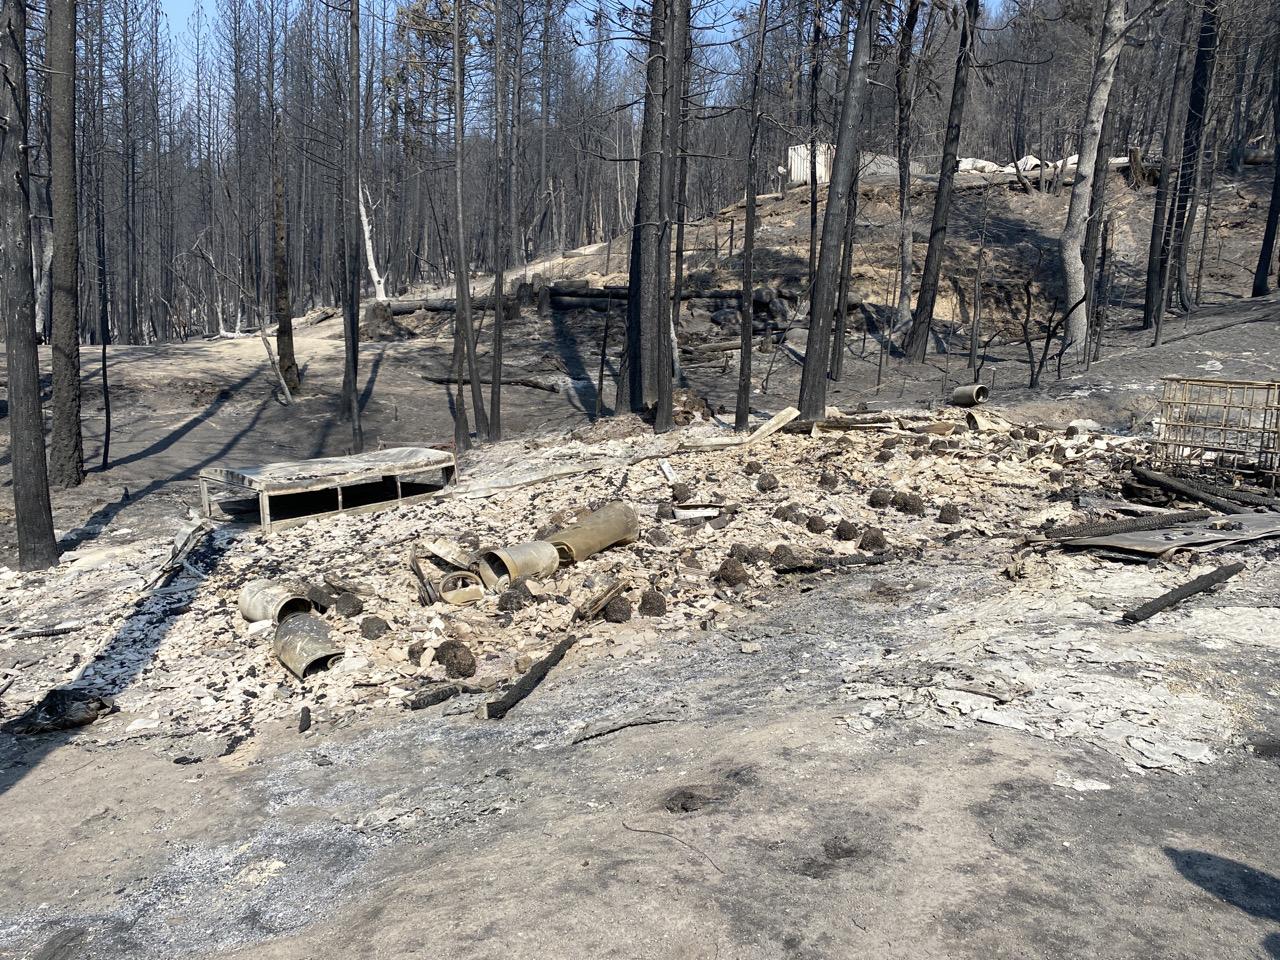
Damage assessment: destroyed